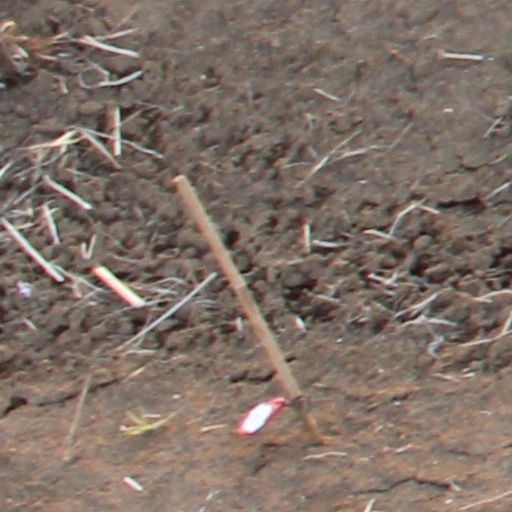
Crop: wheat